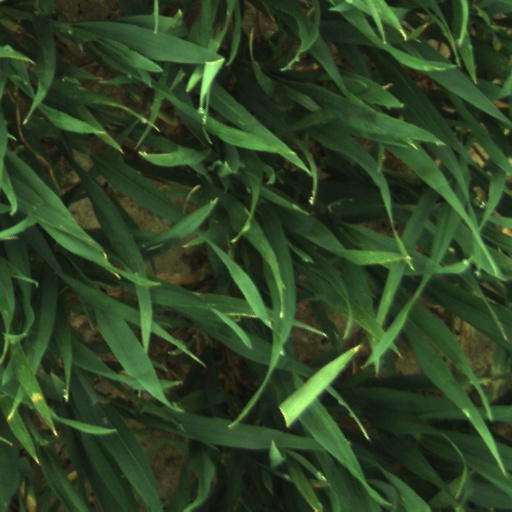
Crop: wheat